Wooster Fighting Scots

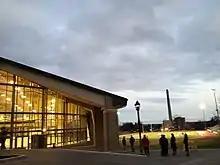
Scot Center, Wooster's main recreational facility, with Papp Stadium in the background

Jack Lengyel, who is known for becoming Marshall's head coach following the airplane crash that killed their head coach, coached Wooster for five seasons before accepting the Marshall job. In 2004, the team recorded a perfect 10–0 regular season and won its first outright NCAC conference championship, as well as its first NCAA D-III football tournament game. The 2004 team was led by senior All-American running back Tony Sutton, who set multiple NCAA Division III career rushing records and was a 2004 finalist for the Gagliardi Trophy, the D-III equivalent of the Heisman Trophy. From 1995 through 2008, Wooster's record was 99–43, making this the most successful era since World War II. In 2009, lights and artificial turf were added to the Scots' 4,500-seat John Papp stadium. The first-ever nighttime football game at Wooster was played on October 10, 2009, against Case Western Reserve University, with Case retaining the Baird Brothers Trophy by virtue of a 53–32 victory over the Scots.